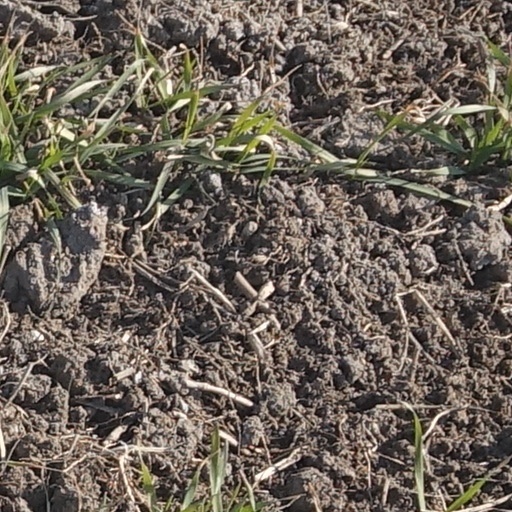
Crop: wheat